Occupational heat stress

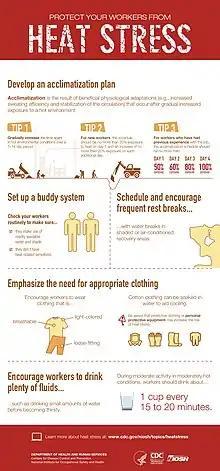
"Protect Your Workers From Heat Stress", CDC

Beginning in 1972, NIOSH published a recommended standard for hot work environments, and has periodically revised to take new scientific findings into account. The intent of the NIOSH Recommended Standard for Occupational Exposure to Heat and Hot Environments is to prevent injury, disease, death, and reduced productivity. The recommendations include workplace limits and surveillance, medical monitoring, surveillance of heat-related sentinel health events, posting of hazardous areas, protective clothing and equipment, worker information and training, control of heat stress, and record keeping.